List of inmates of Alcatraz Federal Penitentiary

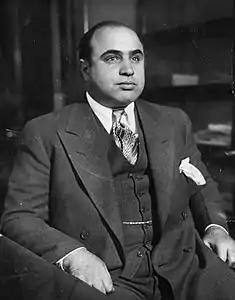
Al Capone

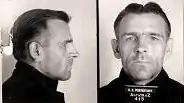
Bernard Coy

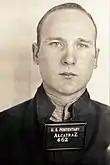
Sam Shockley

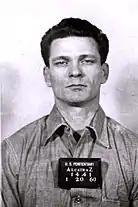
Frank Morris

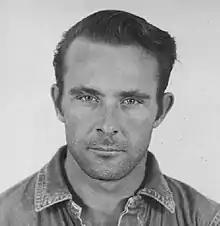
Clarence Anglin

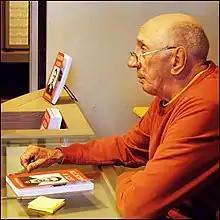
William G Baker

This is a list of notable inmates of Alcatraz Federal Penitentiary.